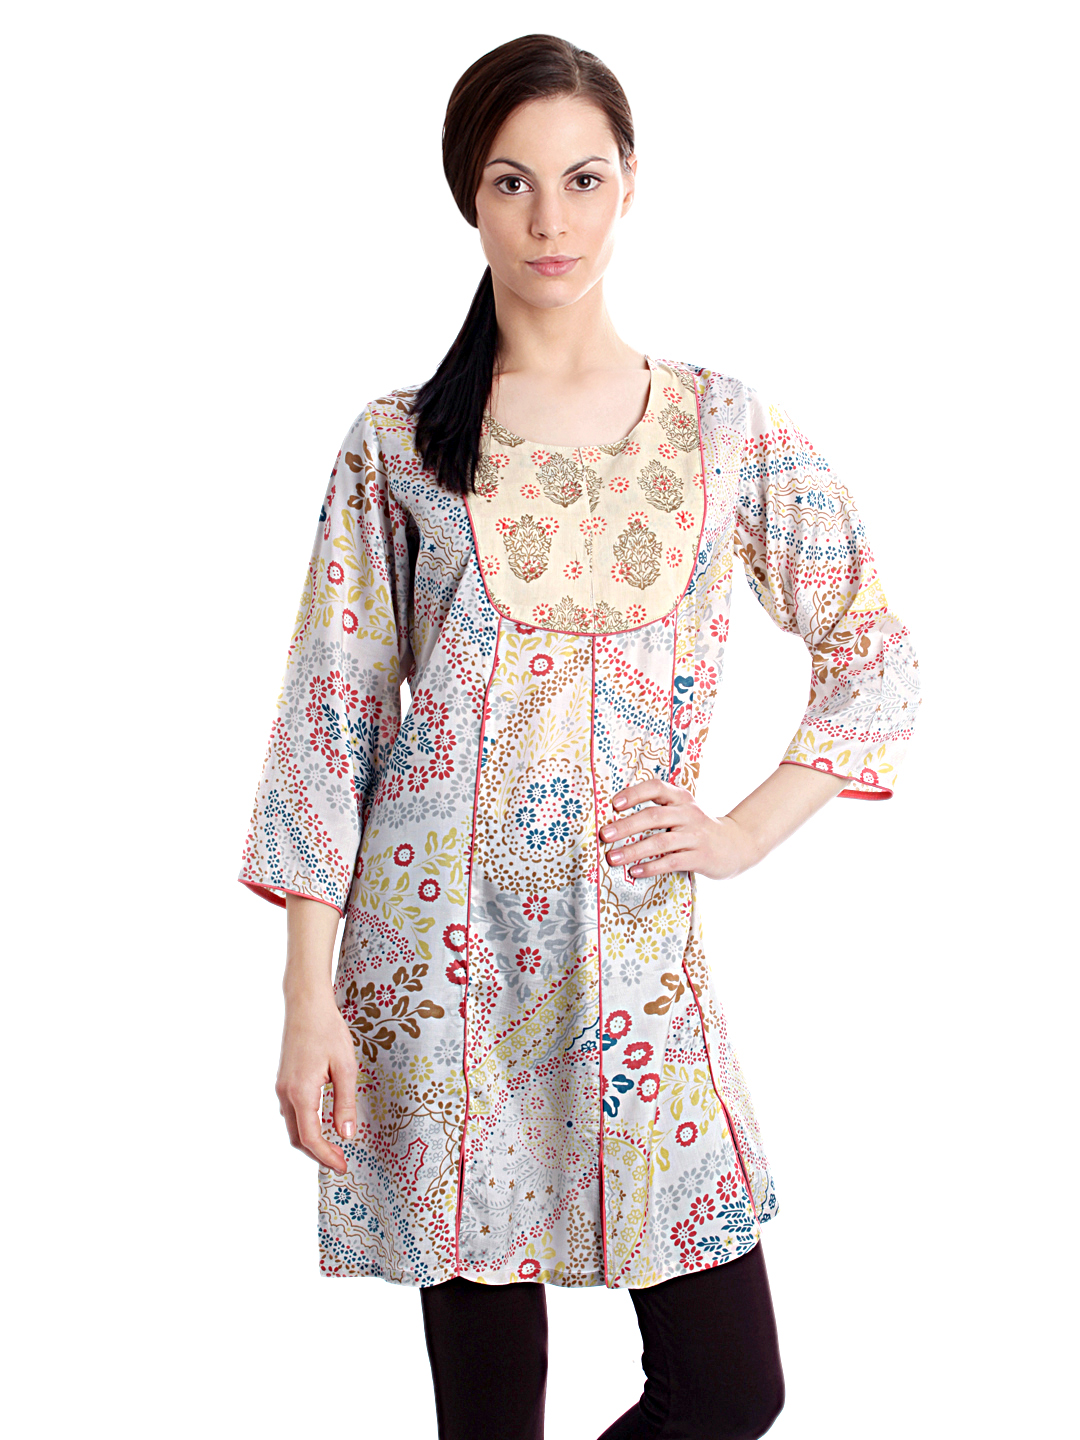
Diva Women Printed Beige Kurta
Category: Apparel / Topwear / Kurtas
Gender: Women
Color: Silver
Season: Summer 2012
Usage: Ethnic